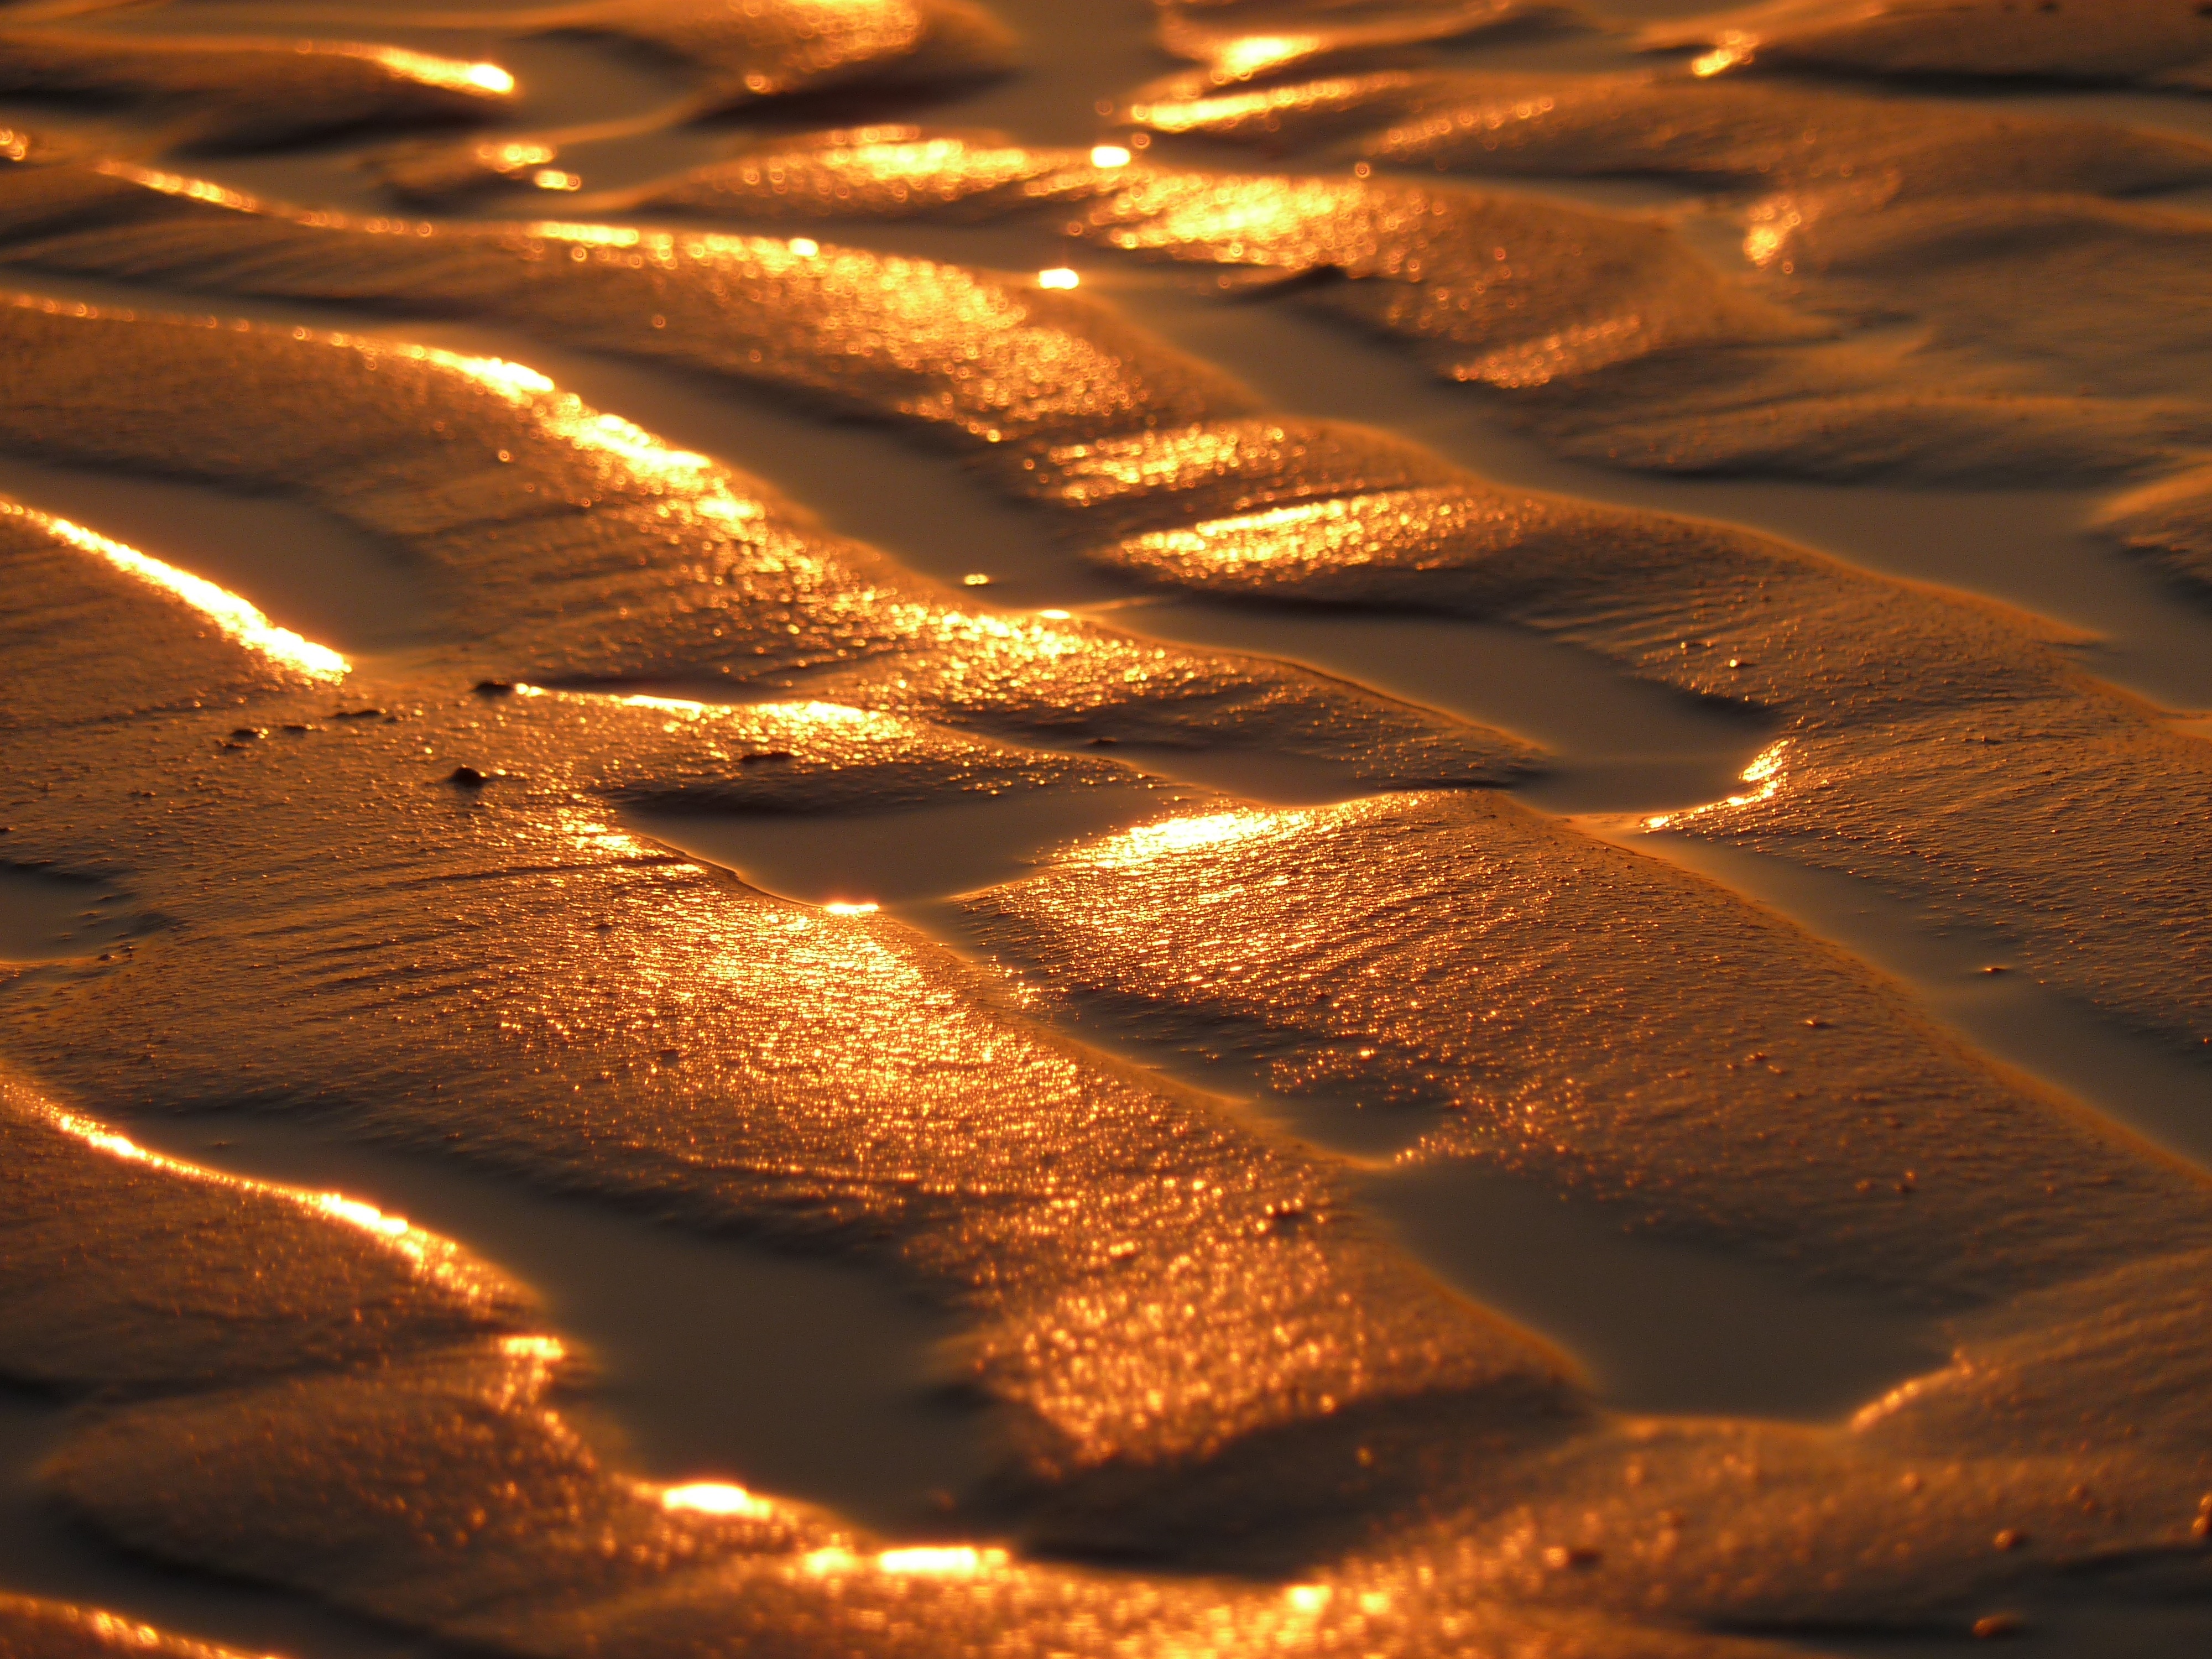
beach, landscape, sand, sunrise, sunset, sunlight, desert, reflection, soil, material, erg, beach sunset, natural environment